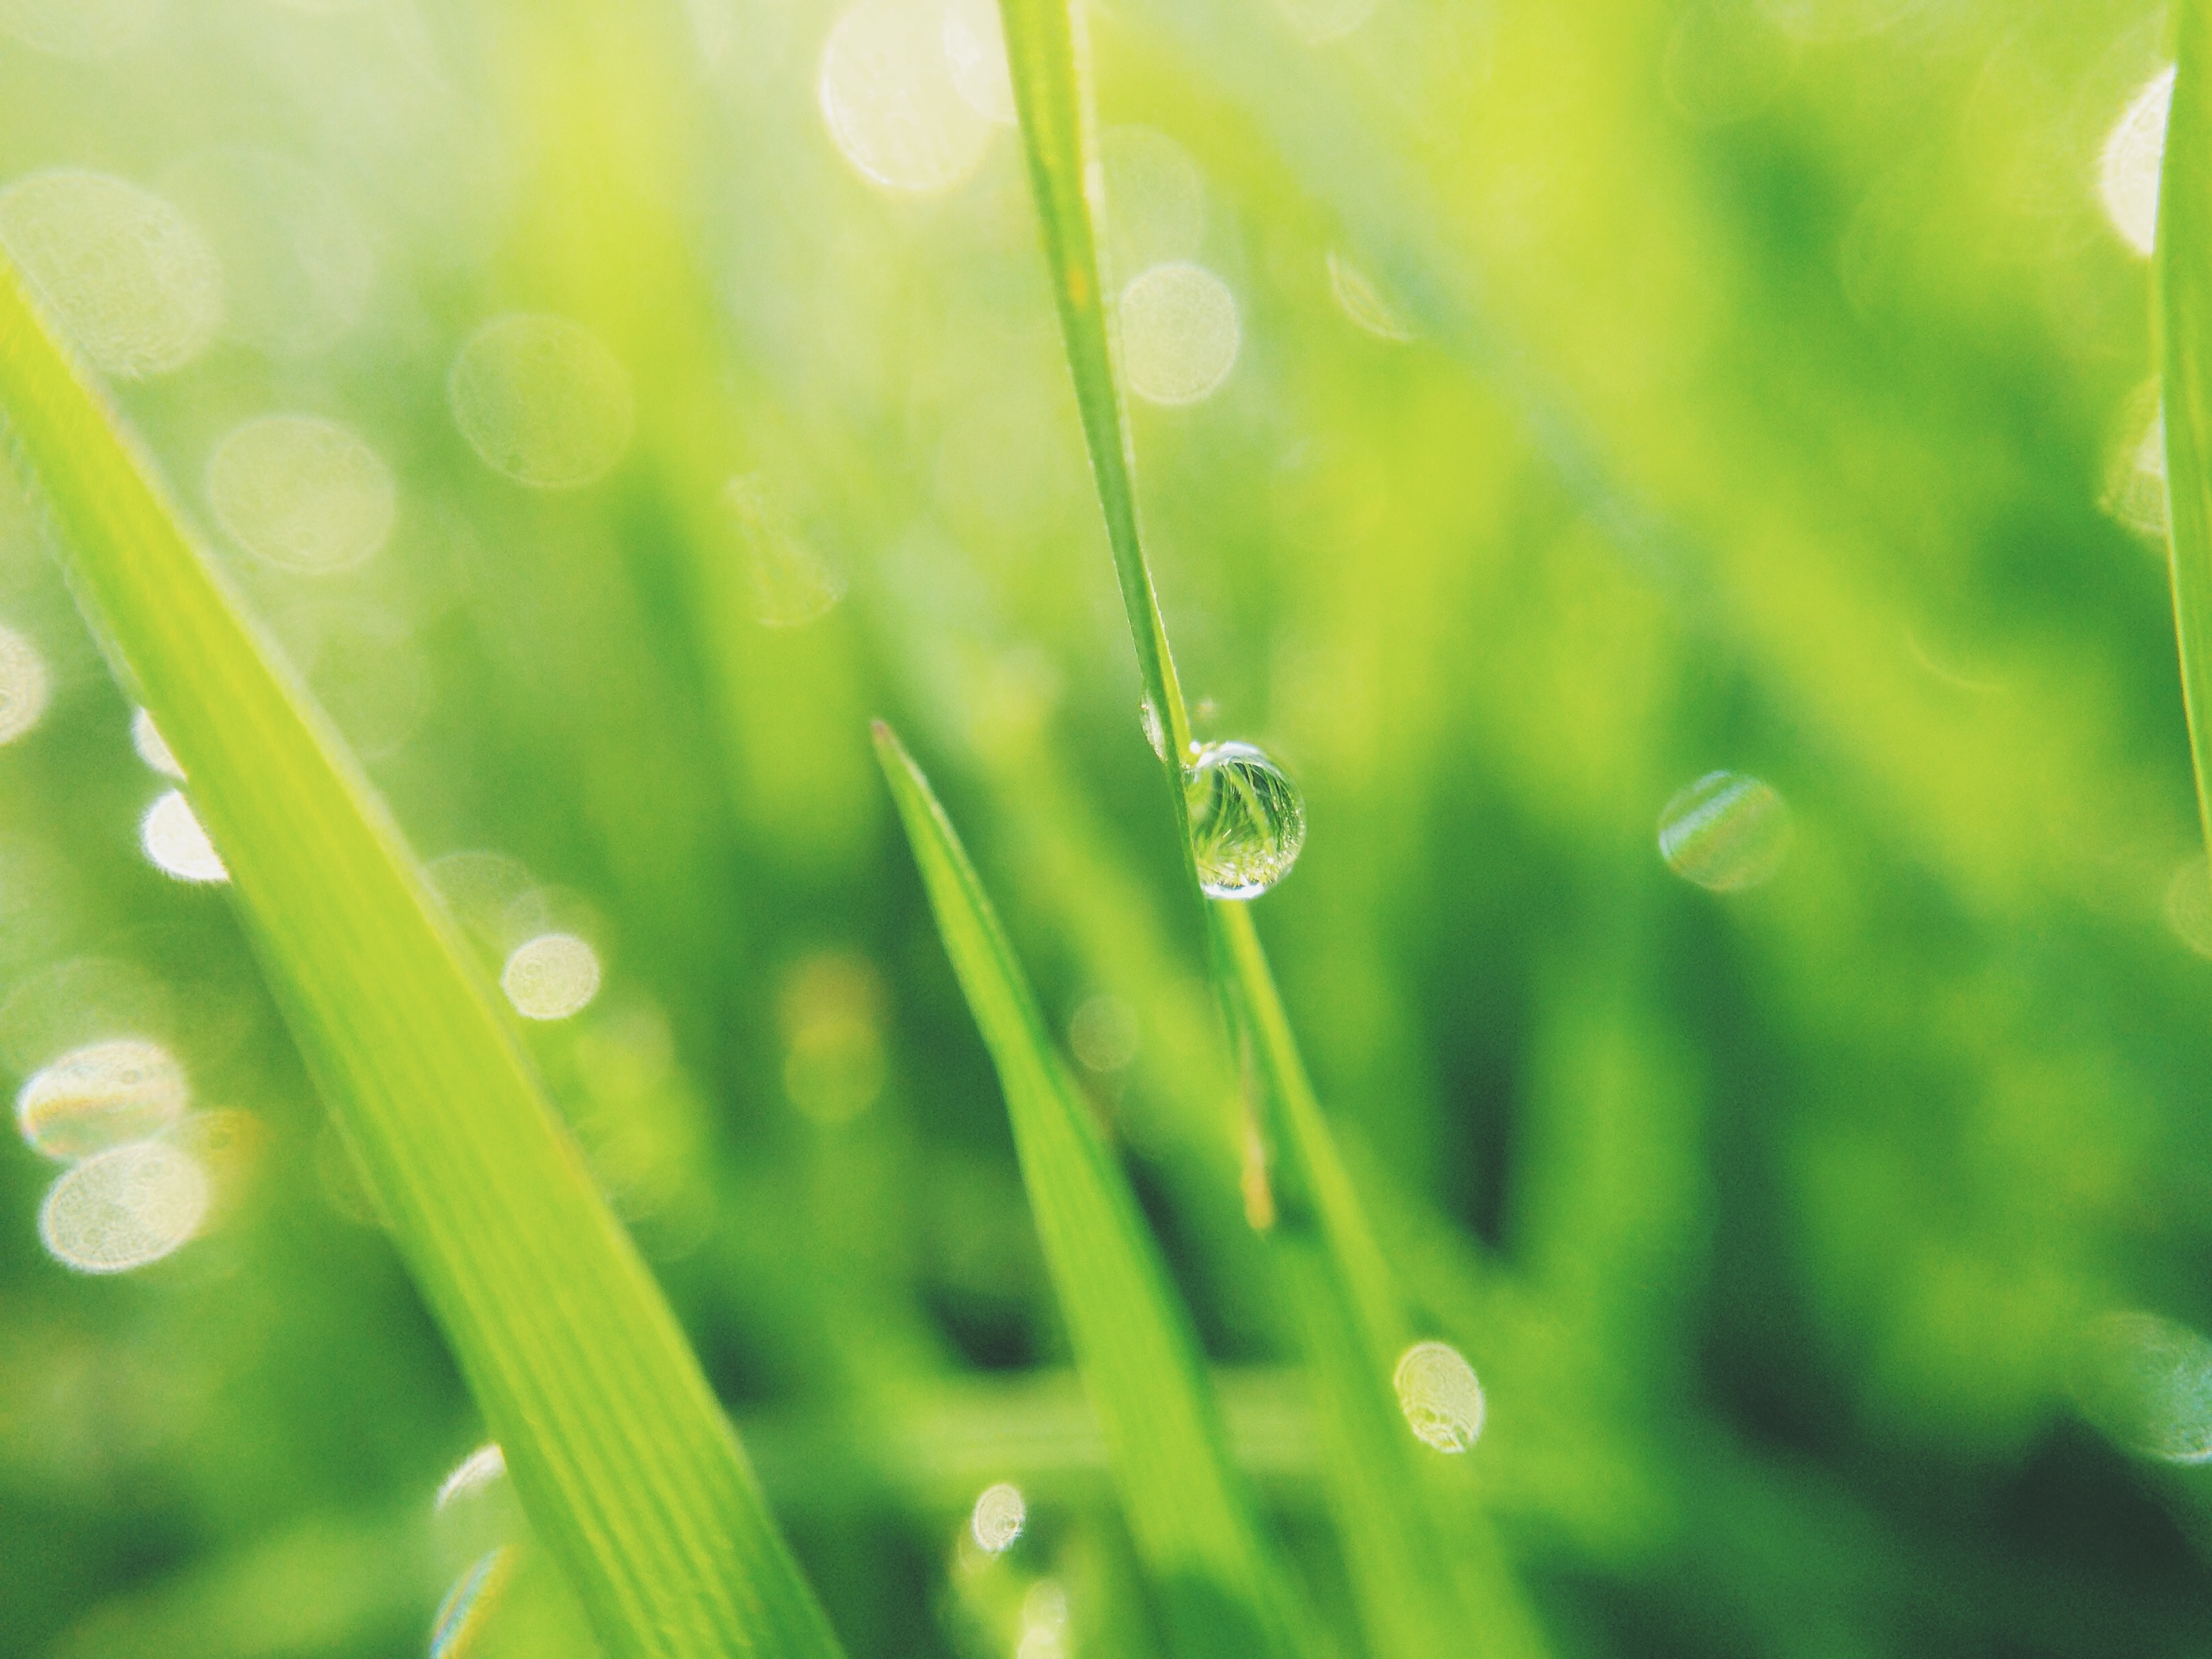
water, nature, grass, branch, drop, dew, plant, field, lawn, meadow, sunlight, leaf, flower, green, botany, flora, close up, grassland, moisture, macro photography, grass family, plant stem